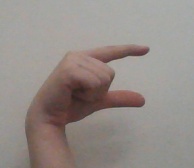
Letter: dal